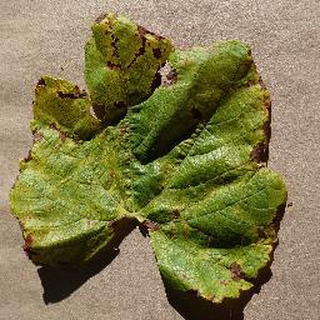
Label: grape_leaf_blight